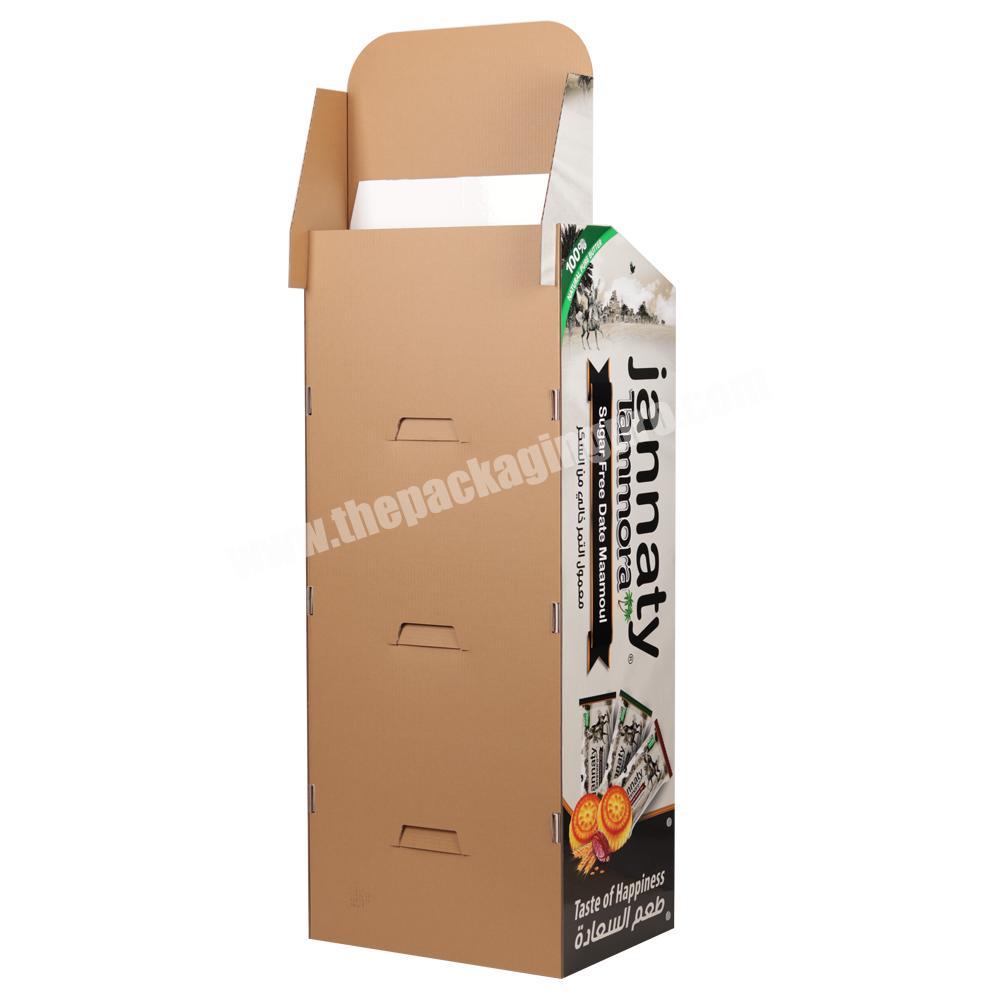
Label: cardboard